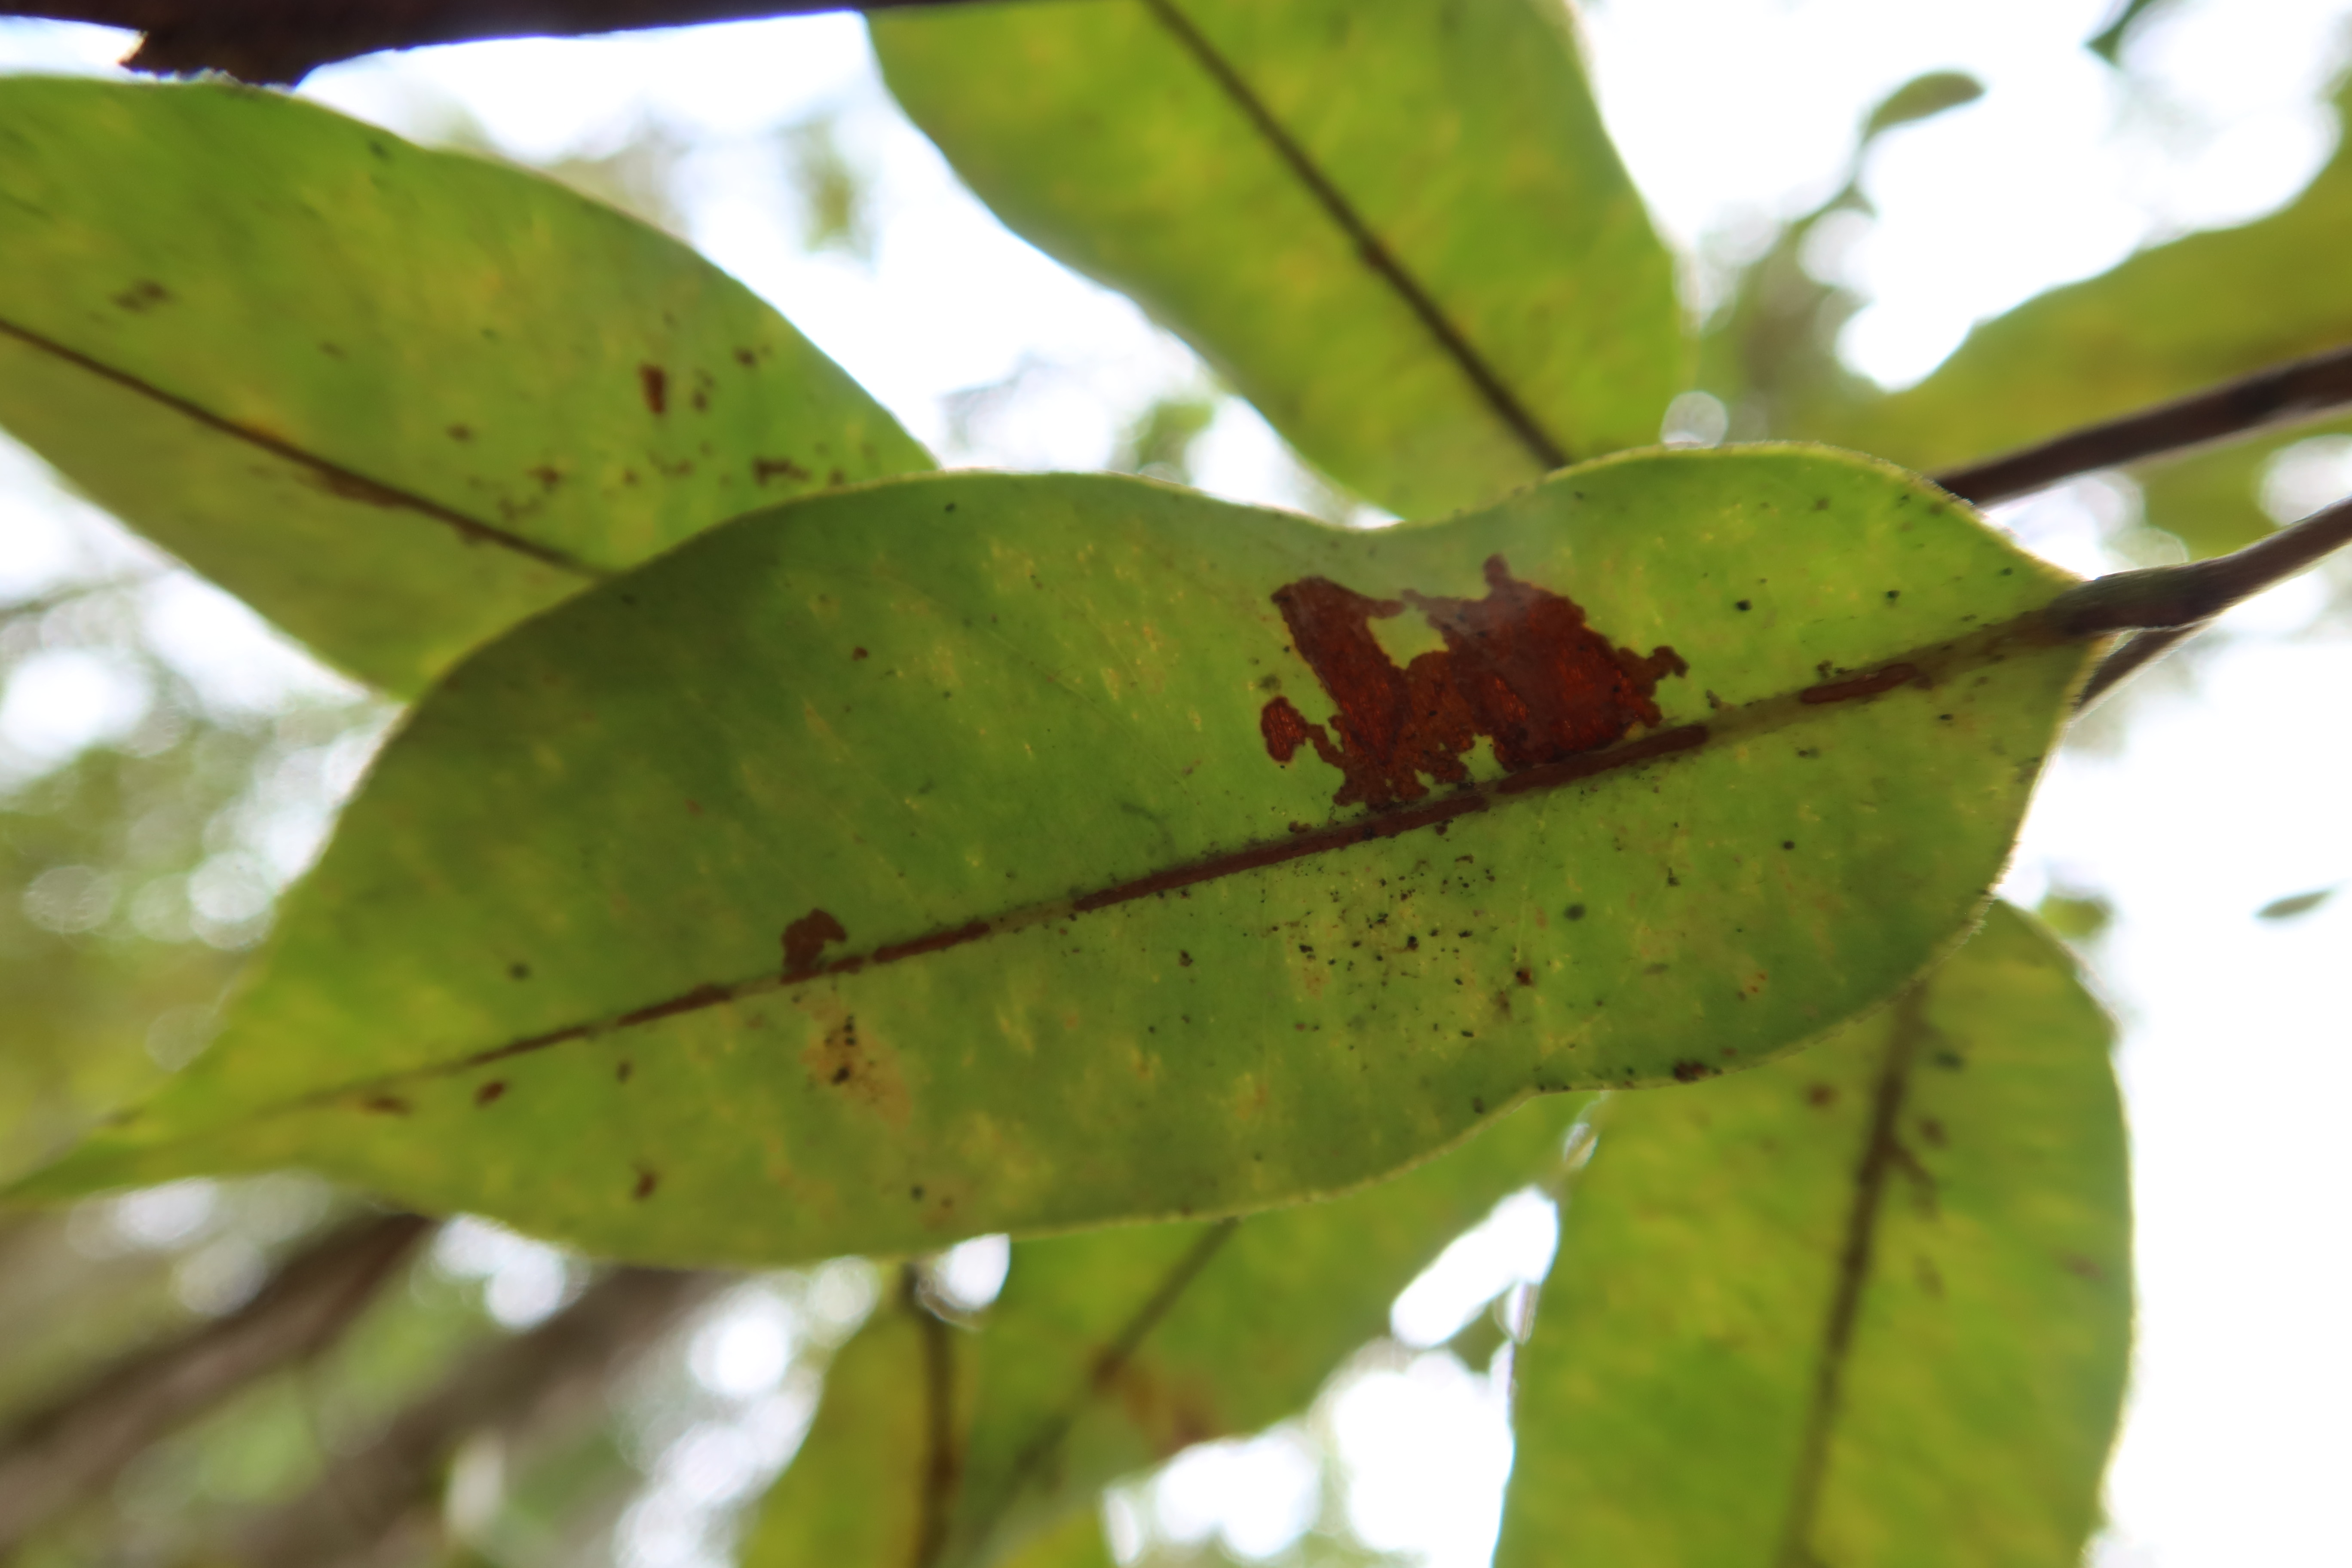
Label: Anthracnose